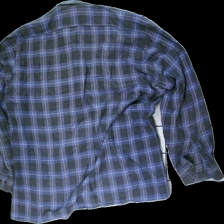
View: back
Type: Shirt
Category: Men
Brand: Not in the list
Brand text on label: bosweel
Colors: Blue, Grey
Material: 100% cotton
Pattern: Checkered print
Cut: Regular
Size: 44
Season: All
Holes: Minor
Damage: skav på kragen
Damage location: top center
Damage 2 location: middle center
Price range: <50
Recommended usage: Export
Description: rutig flanellskjorta som har skavt sönder vid kragen